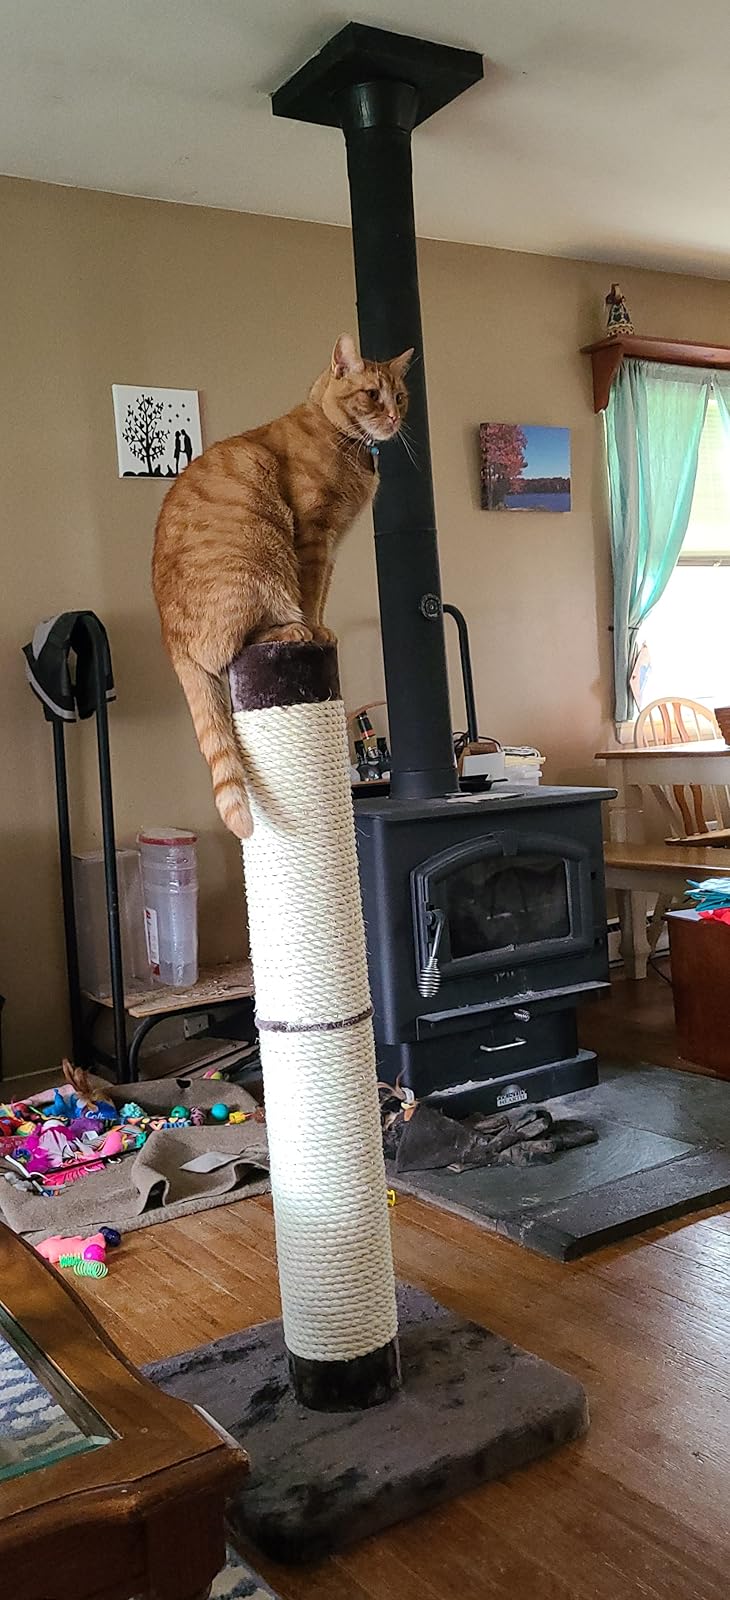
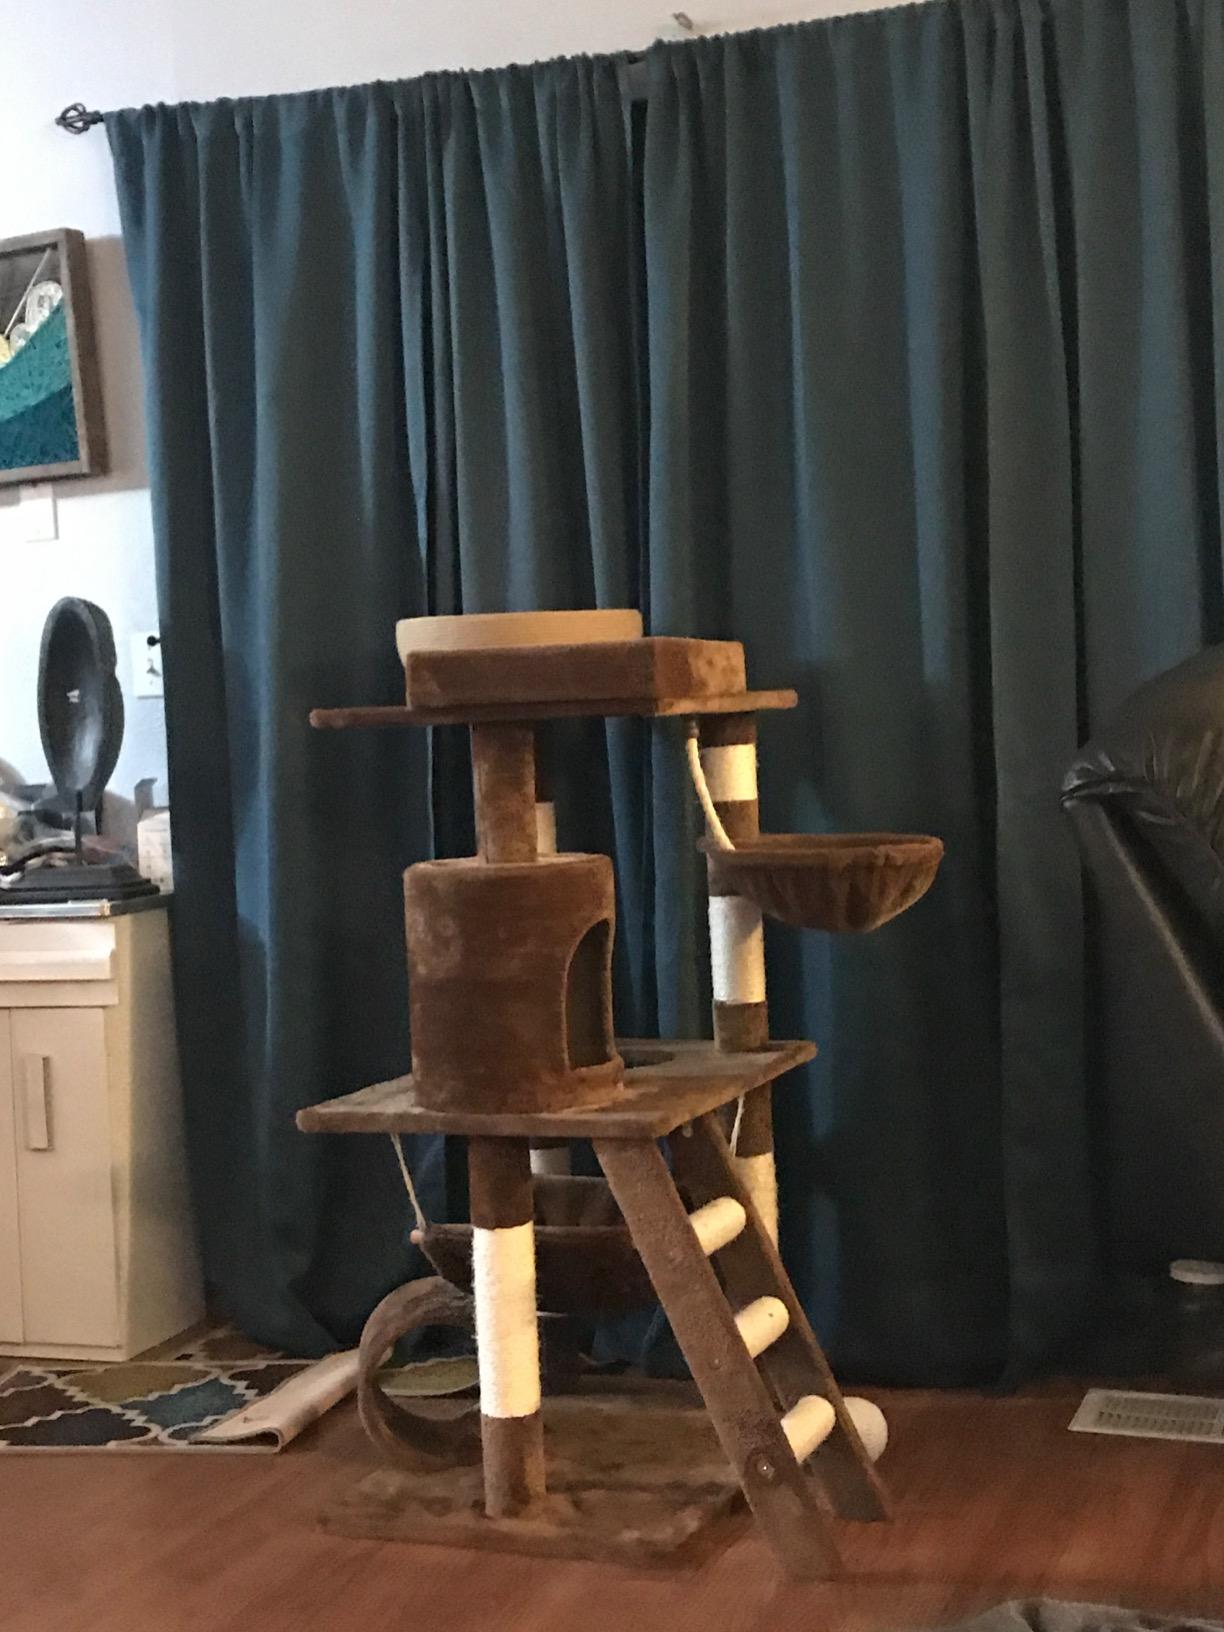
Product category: items_cat tree
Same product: no